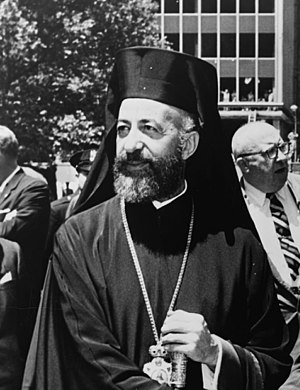
Makarios 3.
ærkebiskop Makarios
Makarios III var ortodoks ærkebiskop på Cypern fra 1950 og landets første præsident 1960-74 og 1974-77.